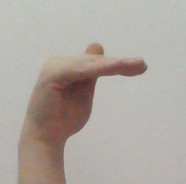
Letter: khaa